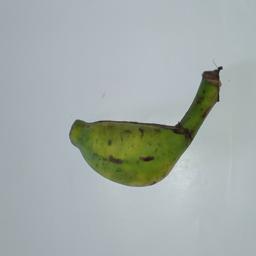
Banana variety: Champa Kola